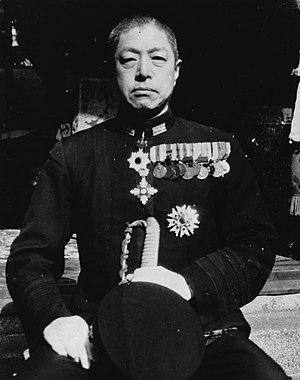
La bataille du golfe de Leyte est une opération militaire majeure de la guerre du Pacifique. Elle a lieu au début de la reconquête des Philippines, lors du débarquement des troupes américaines du général Douglas MacArthur sur l'île de Leyte, au centre de l'archipel philippin. Cette opération est considérée comme la plus grande bataille navale de l'histoire, opposant deux flottes américaines déplaçant plus d'un million trois cent seize mille tonnes, à quatre forces japonaises, déplaçant près de sept cent mille tonnes.